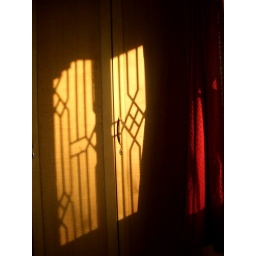
...where ever I go... This was in the master bedroom of my sister-in-law's home in Bangalore.